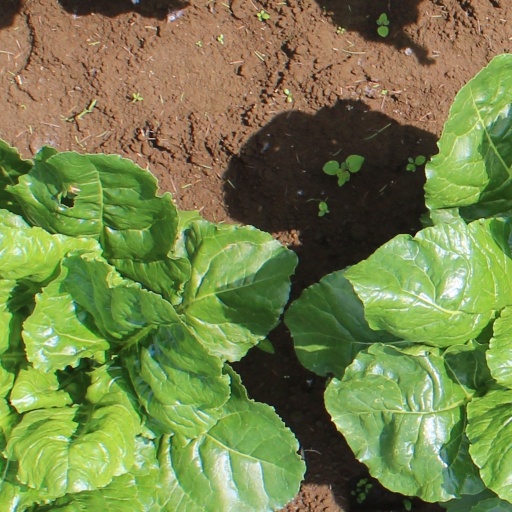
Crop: sugar beet